Health effects from noise

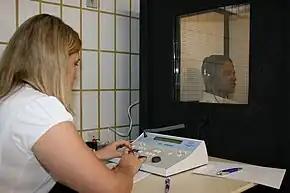
a female medical professional is seated in front of a special sound-proof booth with a glass window, controlling diagnostic test equipment. Inside the booth a middle aged man can be seen wearing headphones and is looking straight ahead of himself, not at the audiologist, and appears to be concentrating on hearing something

Noise-induced hearing loss is a permanent shift in pure-tone thresholds, resulting in sensorineural hearing loss. The severity of a threshold shift is dependent on duration and severity of noise exposure. Noise-induced threshold shifts are seen as a notch on an audiogram from 3000 to 6000 Hz, but most often at 4000 Hz.